Estadio Gasómetro

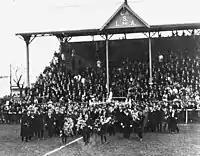
Funeral of player Jacobo Urso in the stadium, August 1922

The stadium was inaugurated on May 7, 1916, in a Primera División match between San Lorenzo and Estudiantes de La Plata, won by San Lorenzo 2–1. During the first years of the 1920s the club built a grandstand with roof. In August 1922, the stadium hosted the funeral of player Jacobo Urso, died on 6 August in the hospital. Urso had been injured in a match against Estudiantes de Buenos Aires, where he broke some ribs after a collision with an opponent. 7,000 people attended Urso's funeral, with his coffin being carried by his teammates and players of Czech team Teplitzer FK, which was touring Argentina at the time of the funeral.